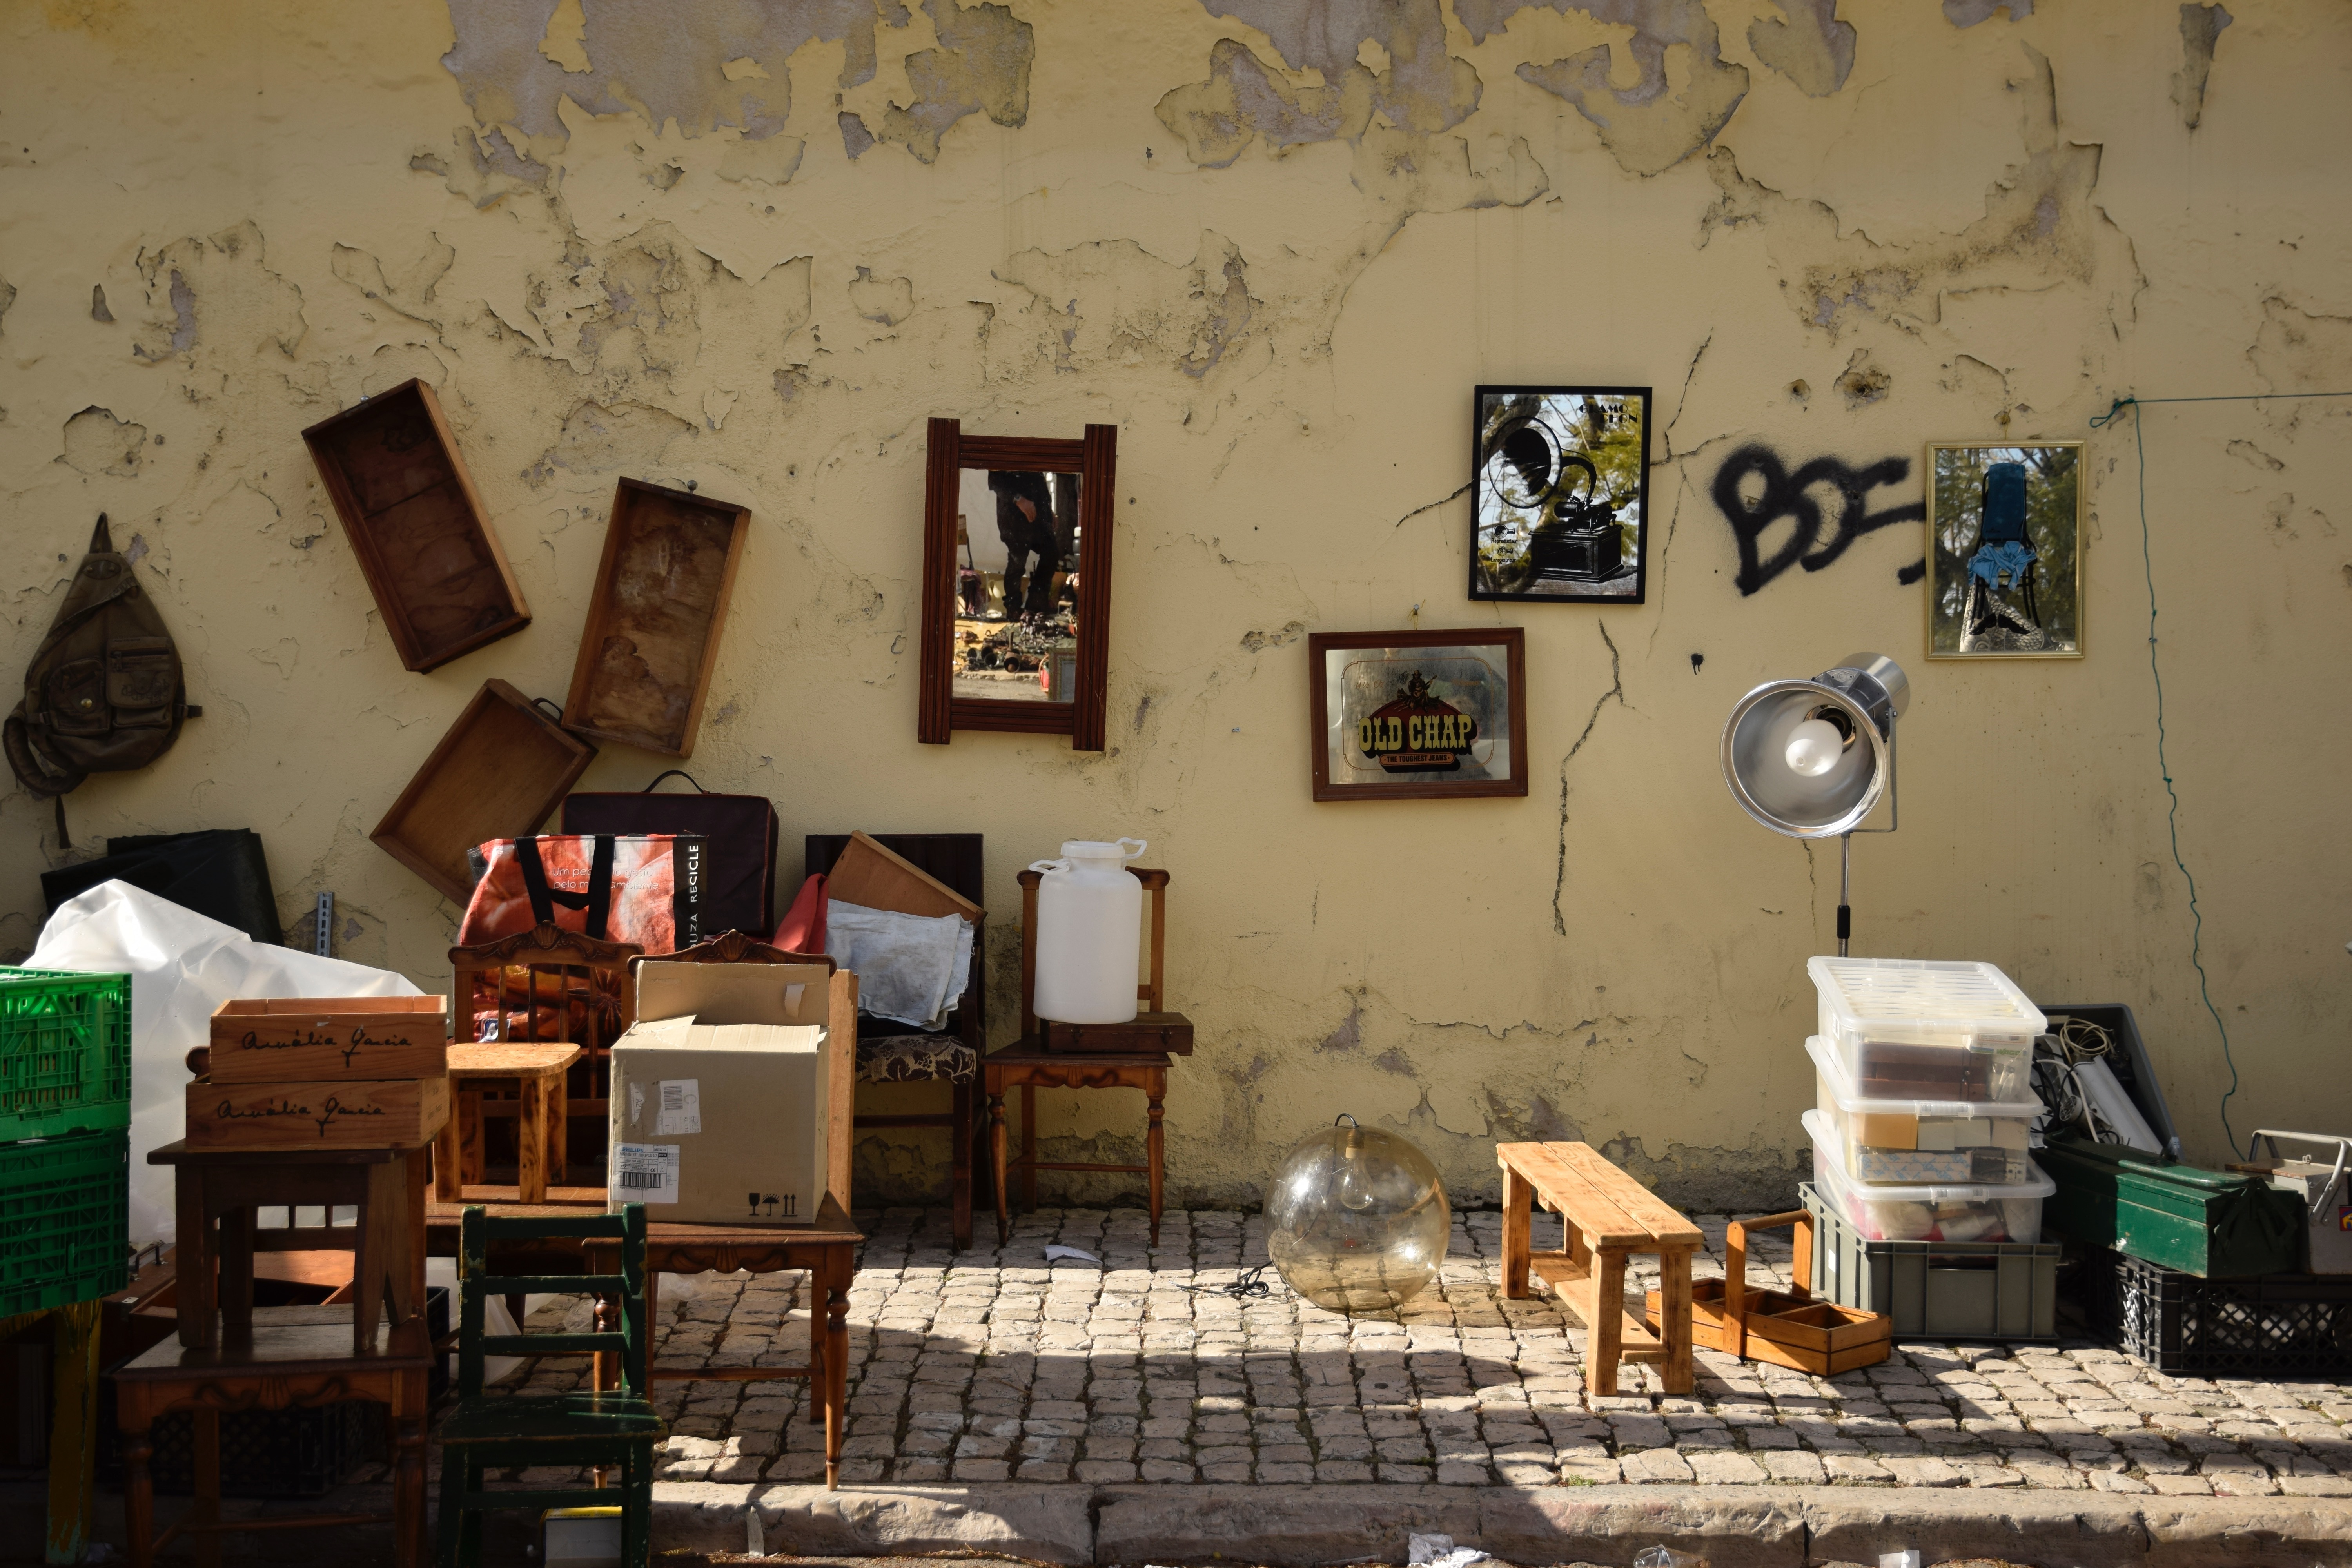
wood, sun, vintage, house, home, wall, cottage, living room, room, interior design, art, mirror, afternoon, frames, flea market, lisbon